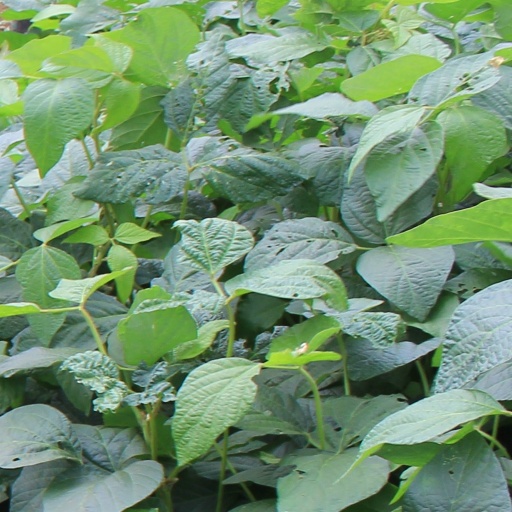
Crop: soybean